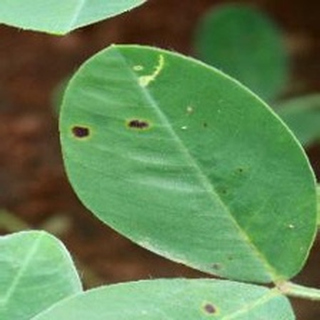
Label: groundnut_early_leaf_spot